Big Font. Large Spacing

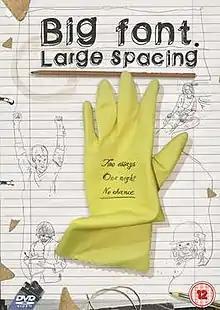
DVD cover

Big Font. Large Spacing is a 2010 British comedy film directed by Paul Howard Allen. Set in Cardiff, the film tells the story of a night in the life of two psychology students who find out that the term's major essay is due in the next morning. The film was toured around British universities on a touring cinema over three years during the freshers week period.